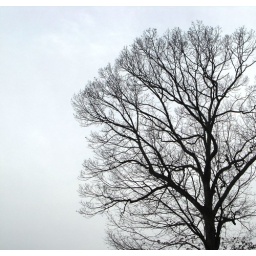
Barren tree against a wintery sky